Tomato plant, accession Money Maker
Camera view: tilt-top (135 deg); turntable rotation: 150 degrees
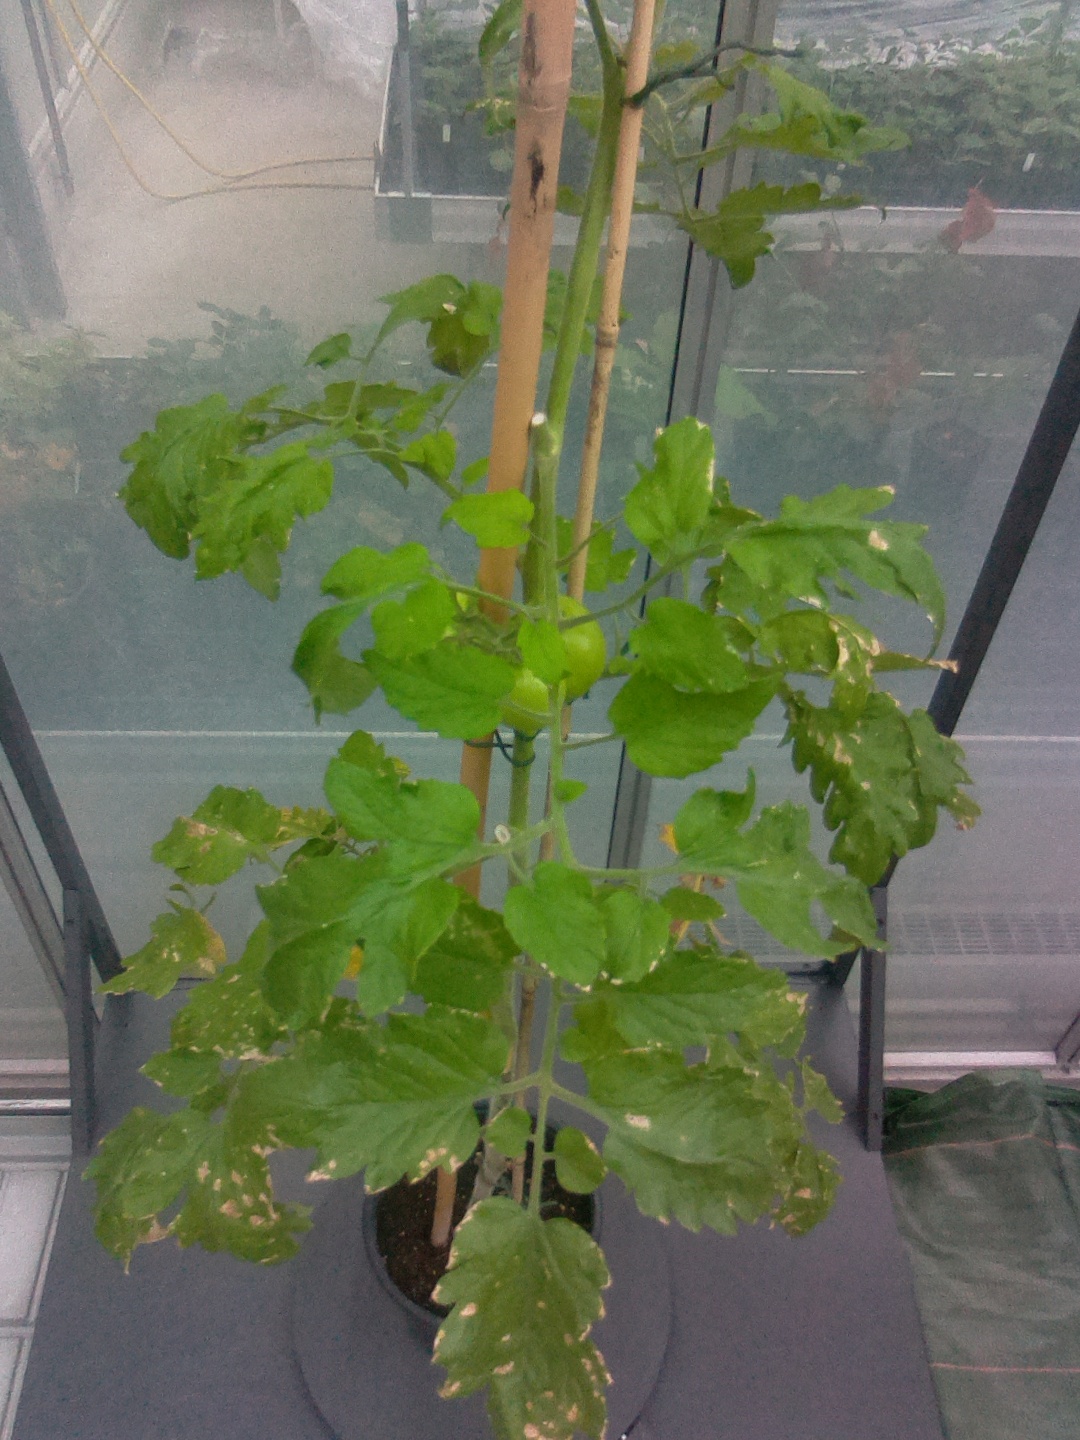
BBCH growth stage 76: 60%-70% of final fruit size